Healthcare in Greater Manchester

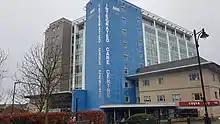
Oldham Integrated Care Centre

There were 486 general practices in Greater Manchester in 2018. About 3 million patients are registered. Hope Citadel Healthcare in Oldham was found to be outstanding by the Care Quality Commission in 2016. There are more than 700 community pharmacies.